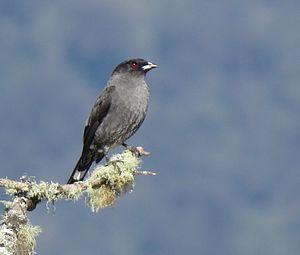
Ampelion est un genre d'oiseaux de la famille des Cotingidae.